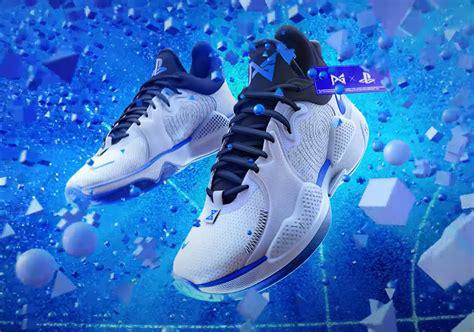
Brand: Nike
Model: Pg 5